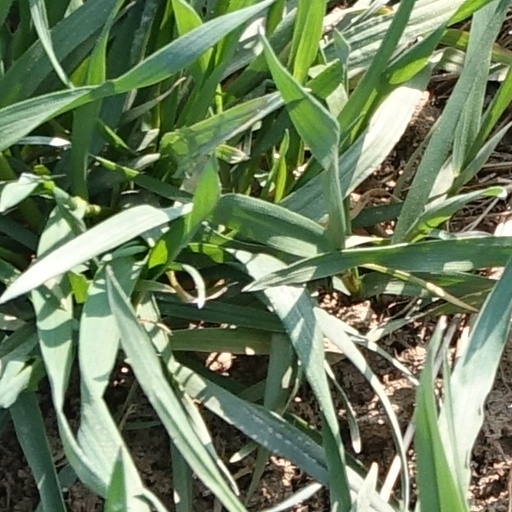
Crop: wheat